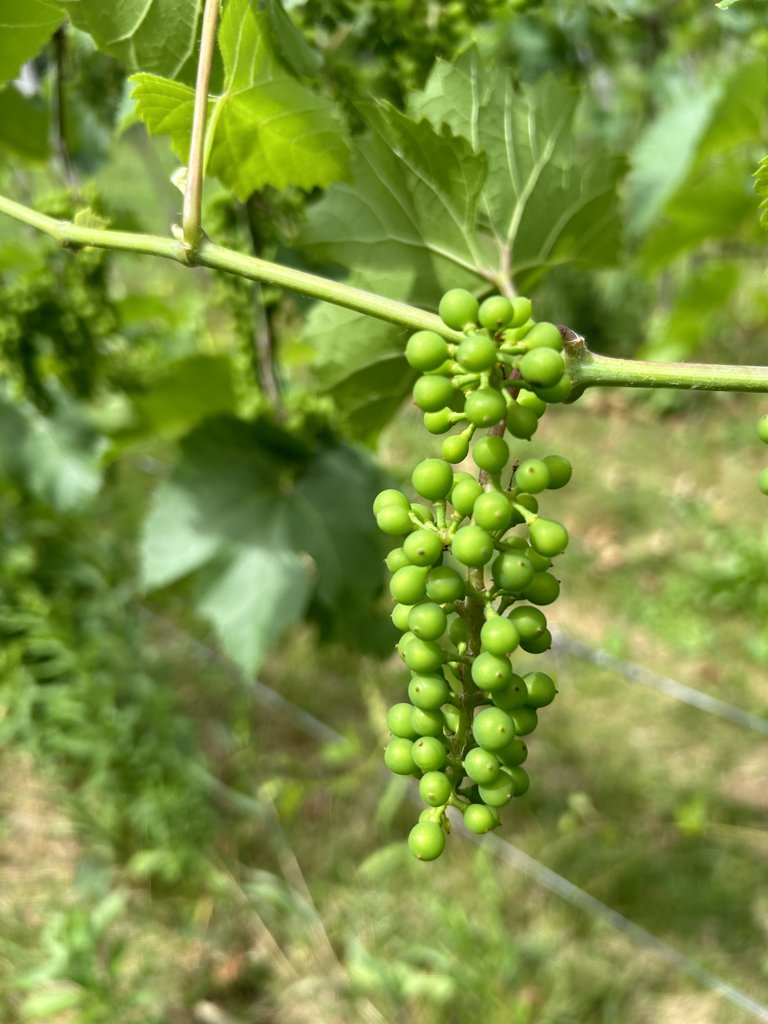
Berries visible: 72
Grape clusters: 1